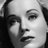
Emotion: neutral